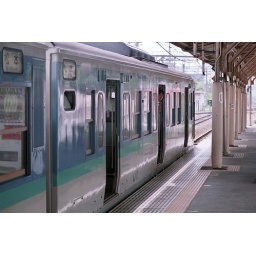
we went to Kobuchizawa to watch a flower that we changed train in Enzan station.naoko comes from a door.(35mm colour negative film)